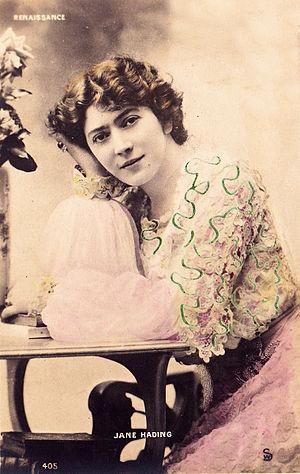
Portrait de la comédienne dramatique Jane Hading, CPA envoyée en 1905, scannée, recolorisée et nettoyée par Malost
Jane Hading, de son vrai nom Jeanne-Alfredine Tréfouret, est une actrice et chanteuse française née à Marseille le 25 novembre 1859 et morte à Neuilly-sur-Seine le 18 février 1941.